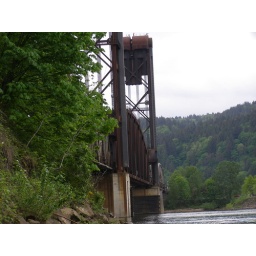
Rail road bridge by the beach